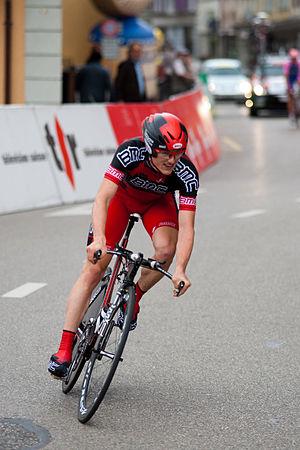
Mathias Frank pendant la 3e étape du Tour de Romandie 2010.